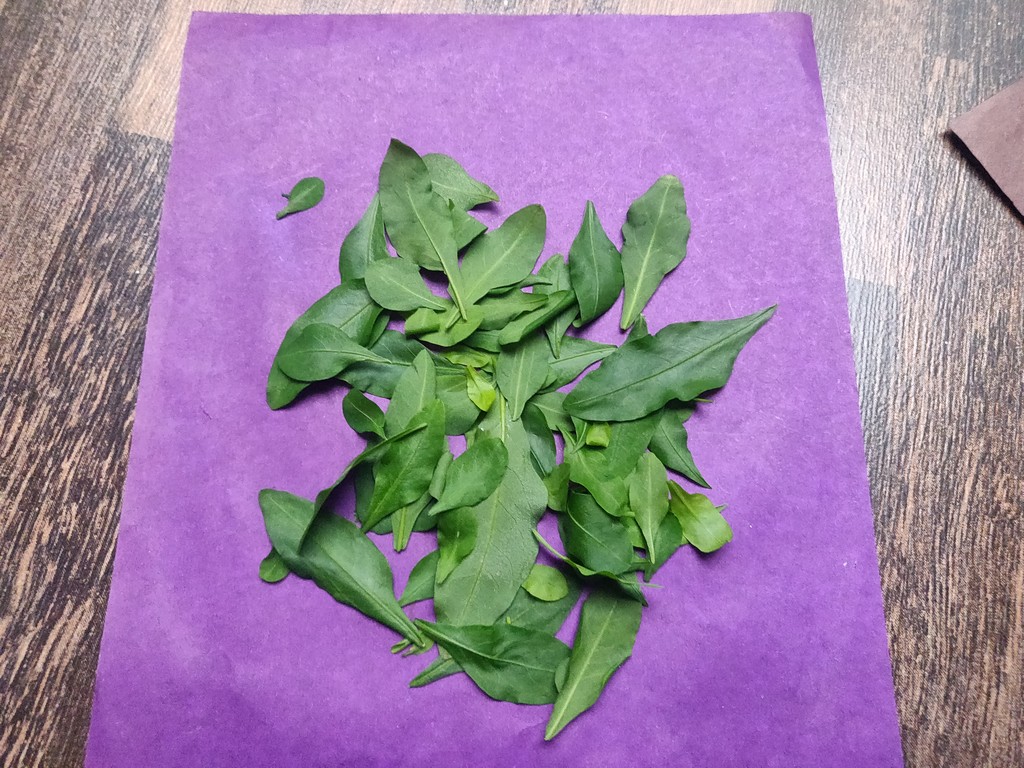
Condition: Healthy
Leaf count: multiple
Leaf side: unknown